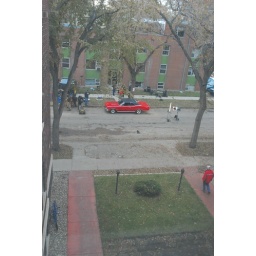
they filmed a movie in and around my apartment the week i moved.  That red car was the &amp;quot;movie car&amp;quot;.